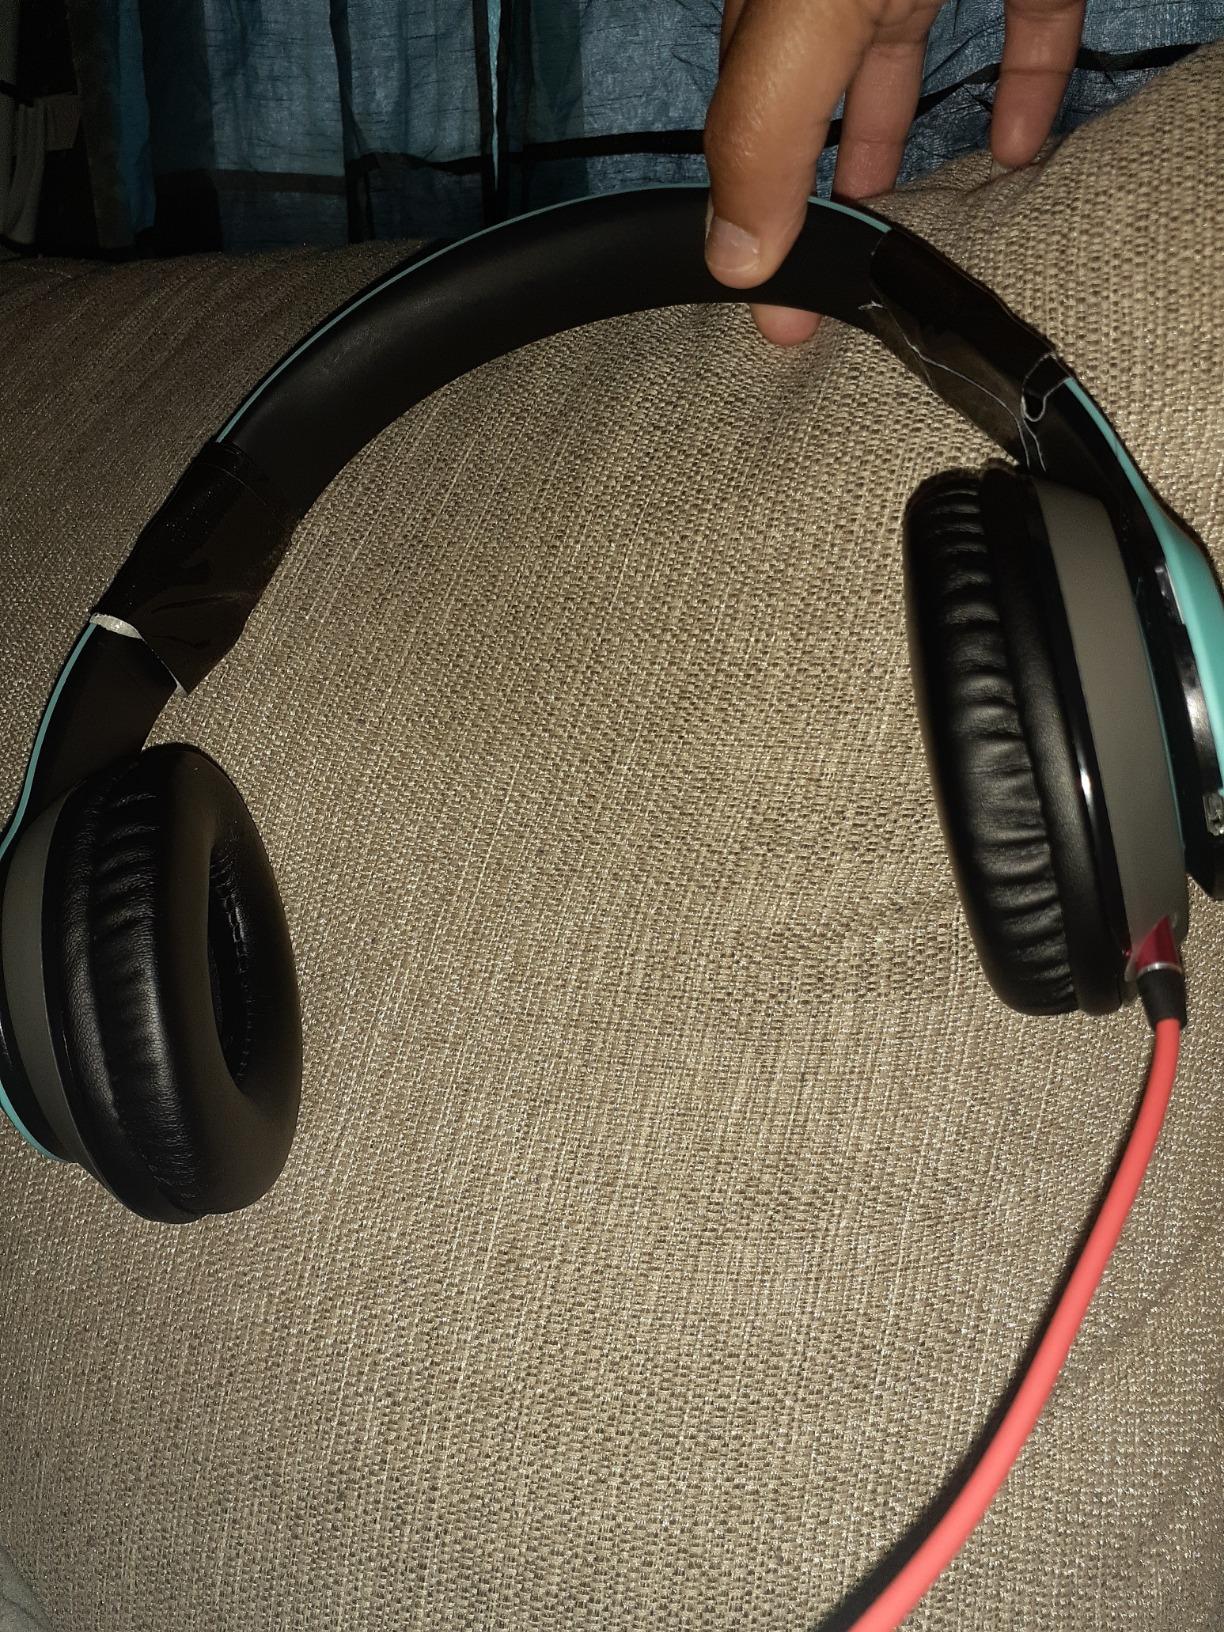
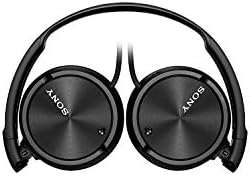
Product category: headphones
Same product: no